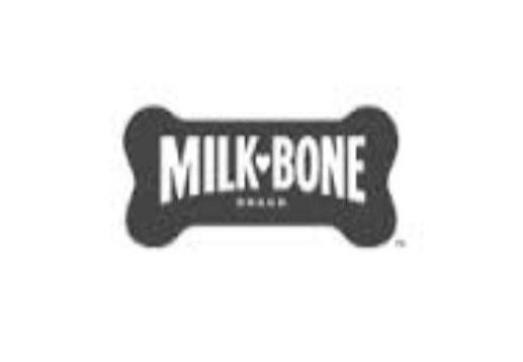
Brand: milk-bone
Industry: Food